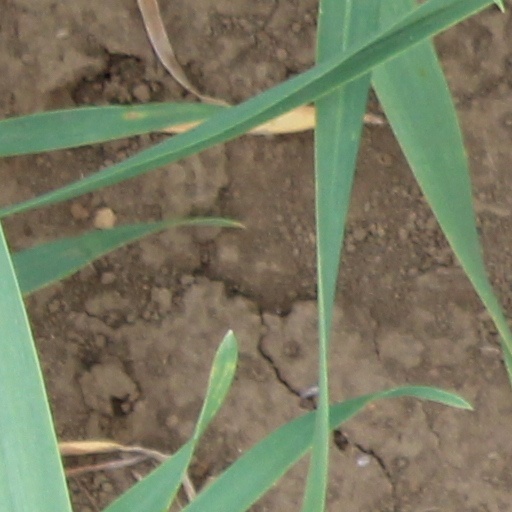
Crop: wheat